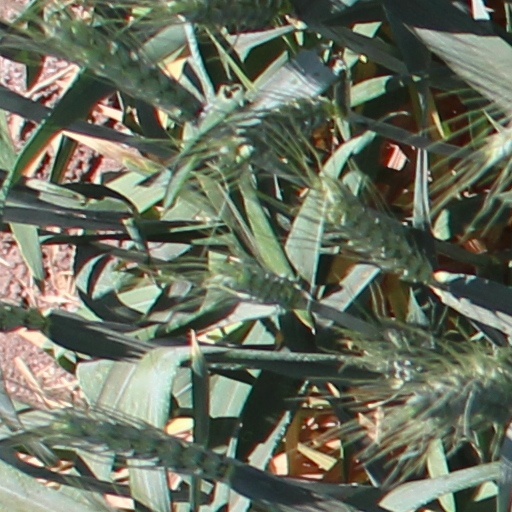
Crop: wheat